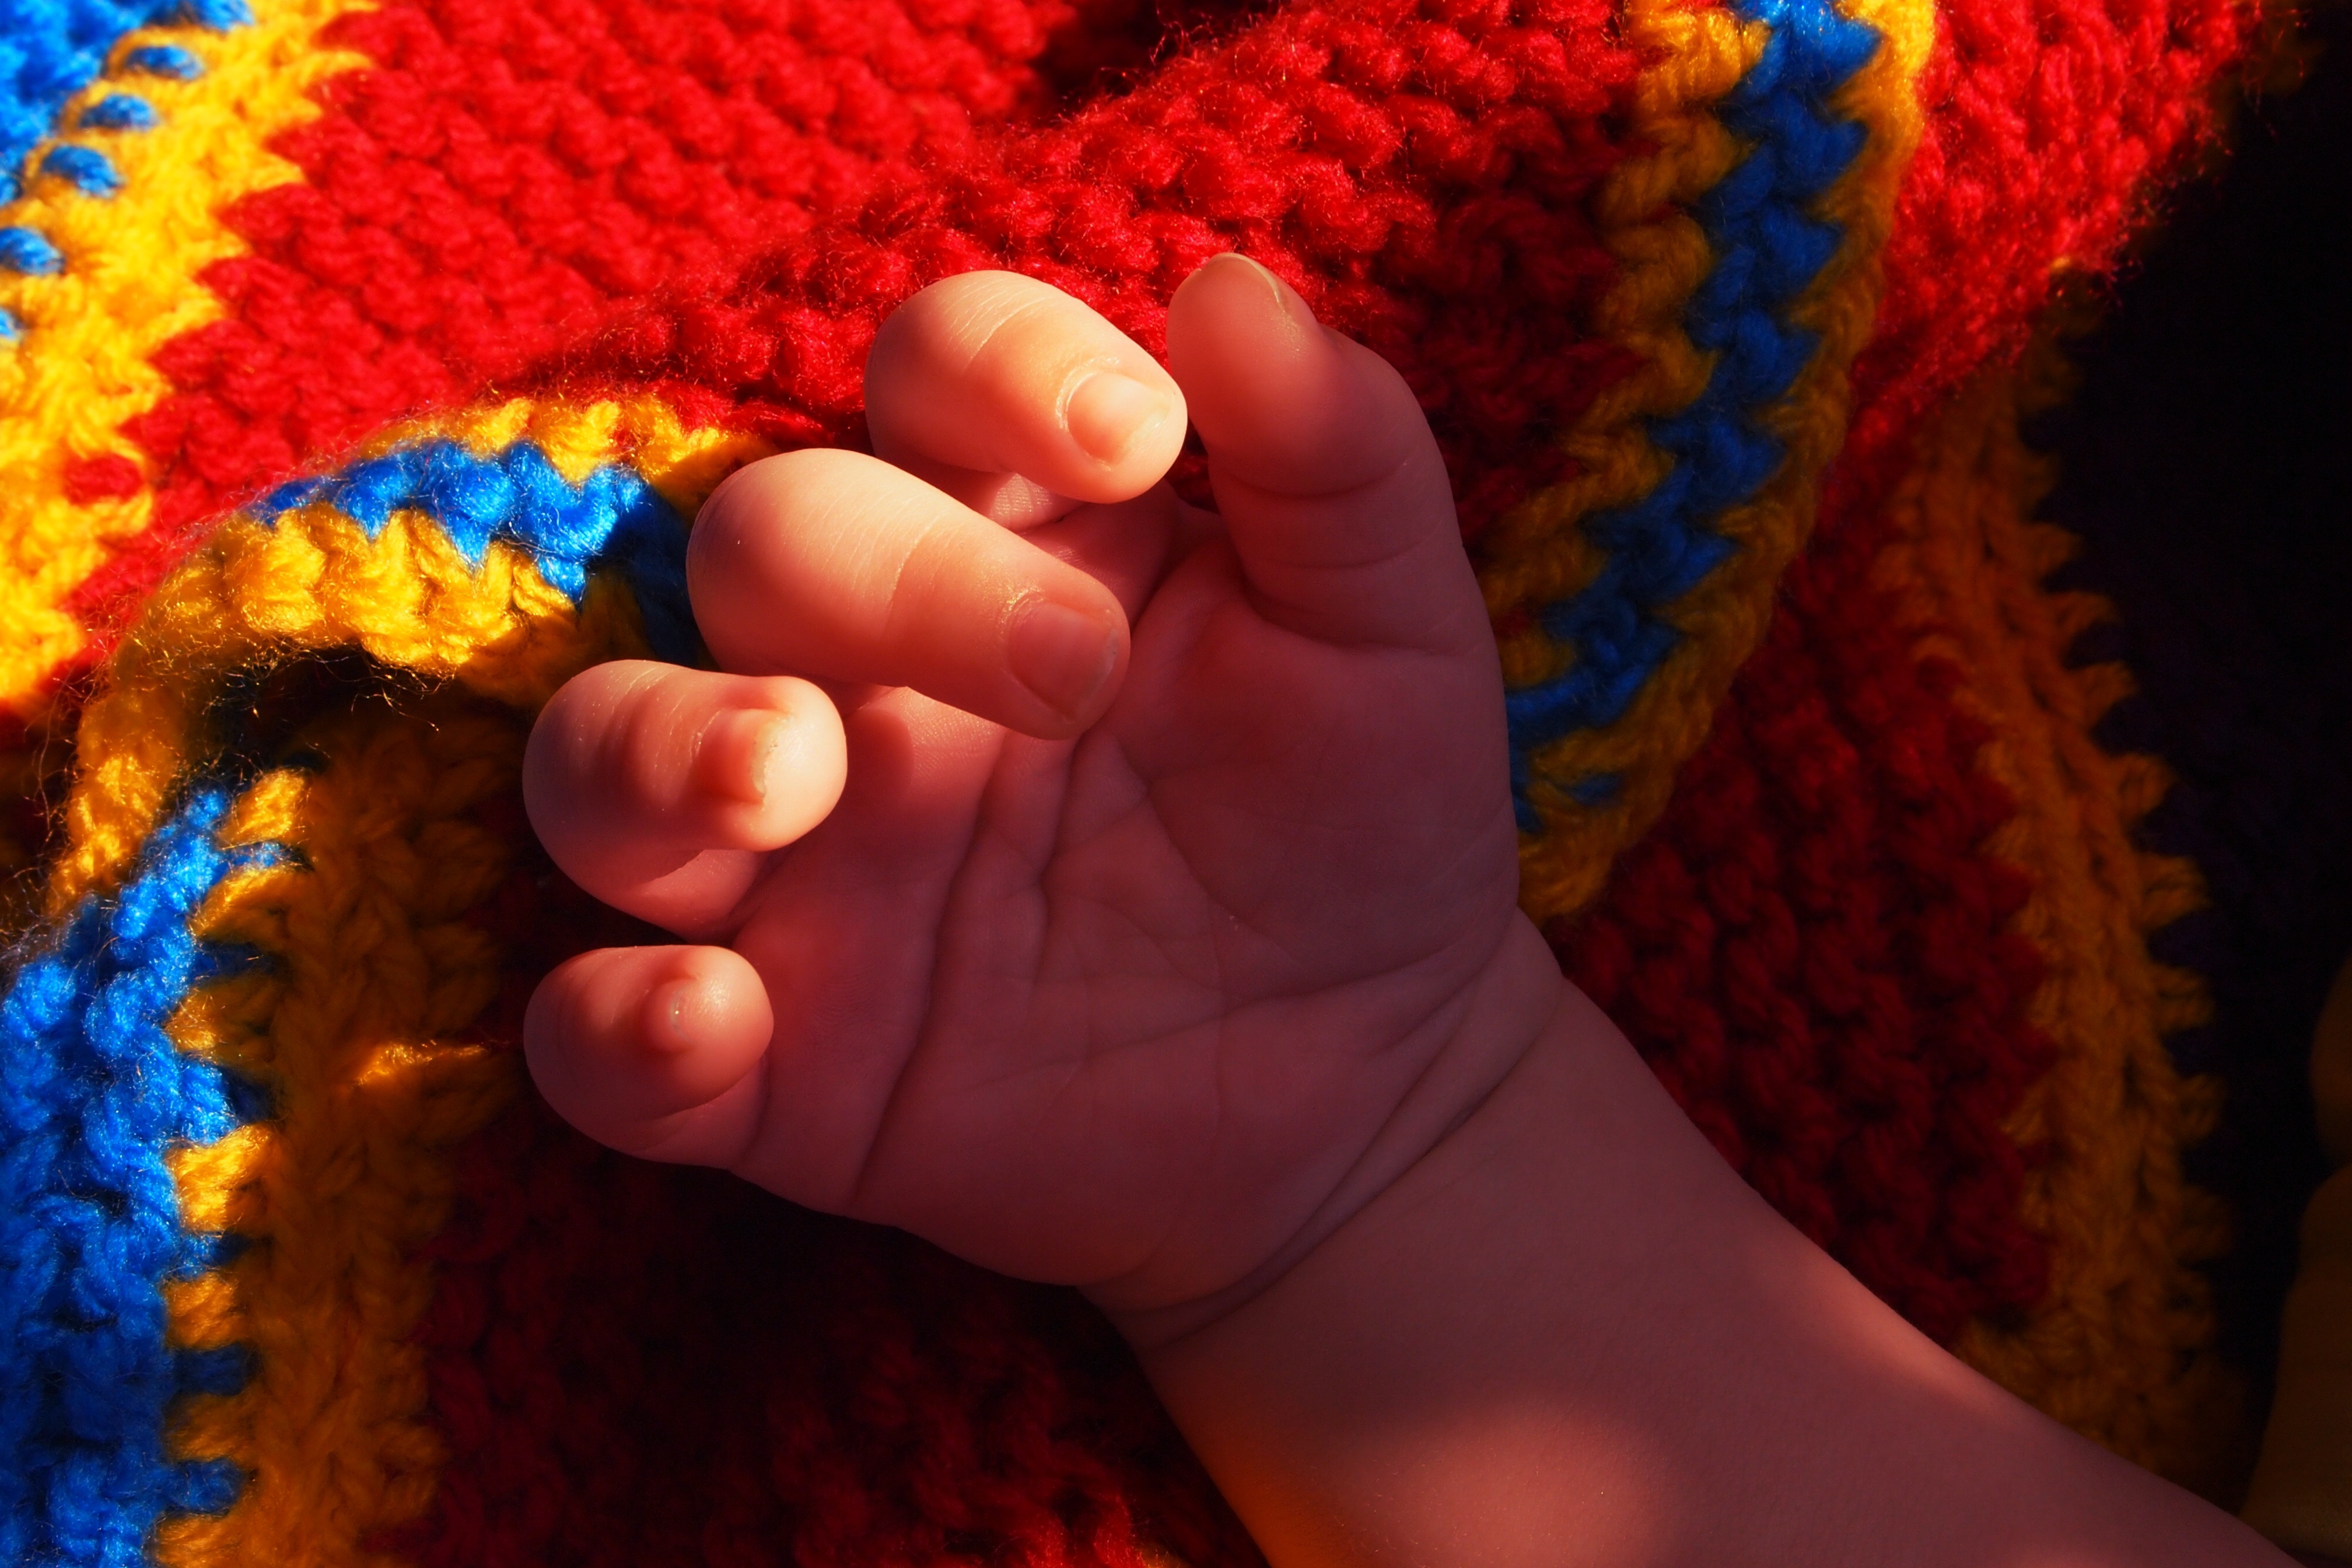
hand, sweet, cute, leg, pattern, finger, red, color, small, child, yellow, baby, human body, crochet, art, organ, macro photography, baby hand